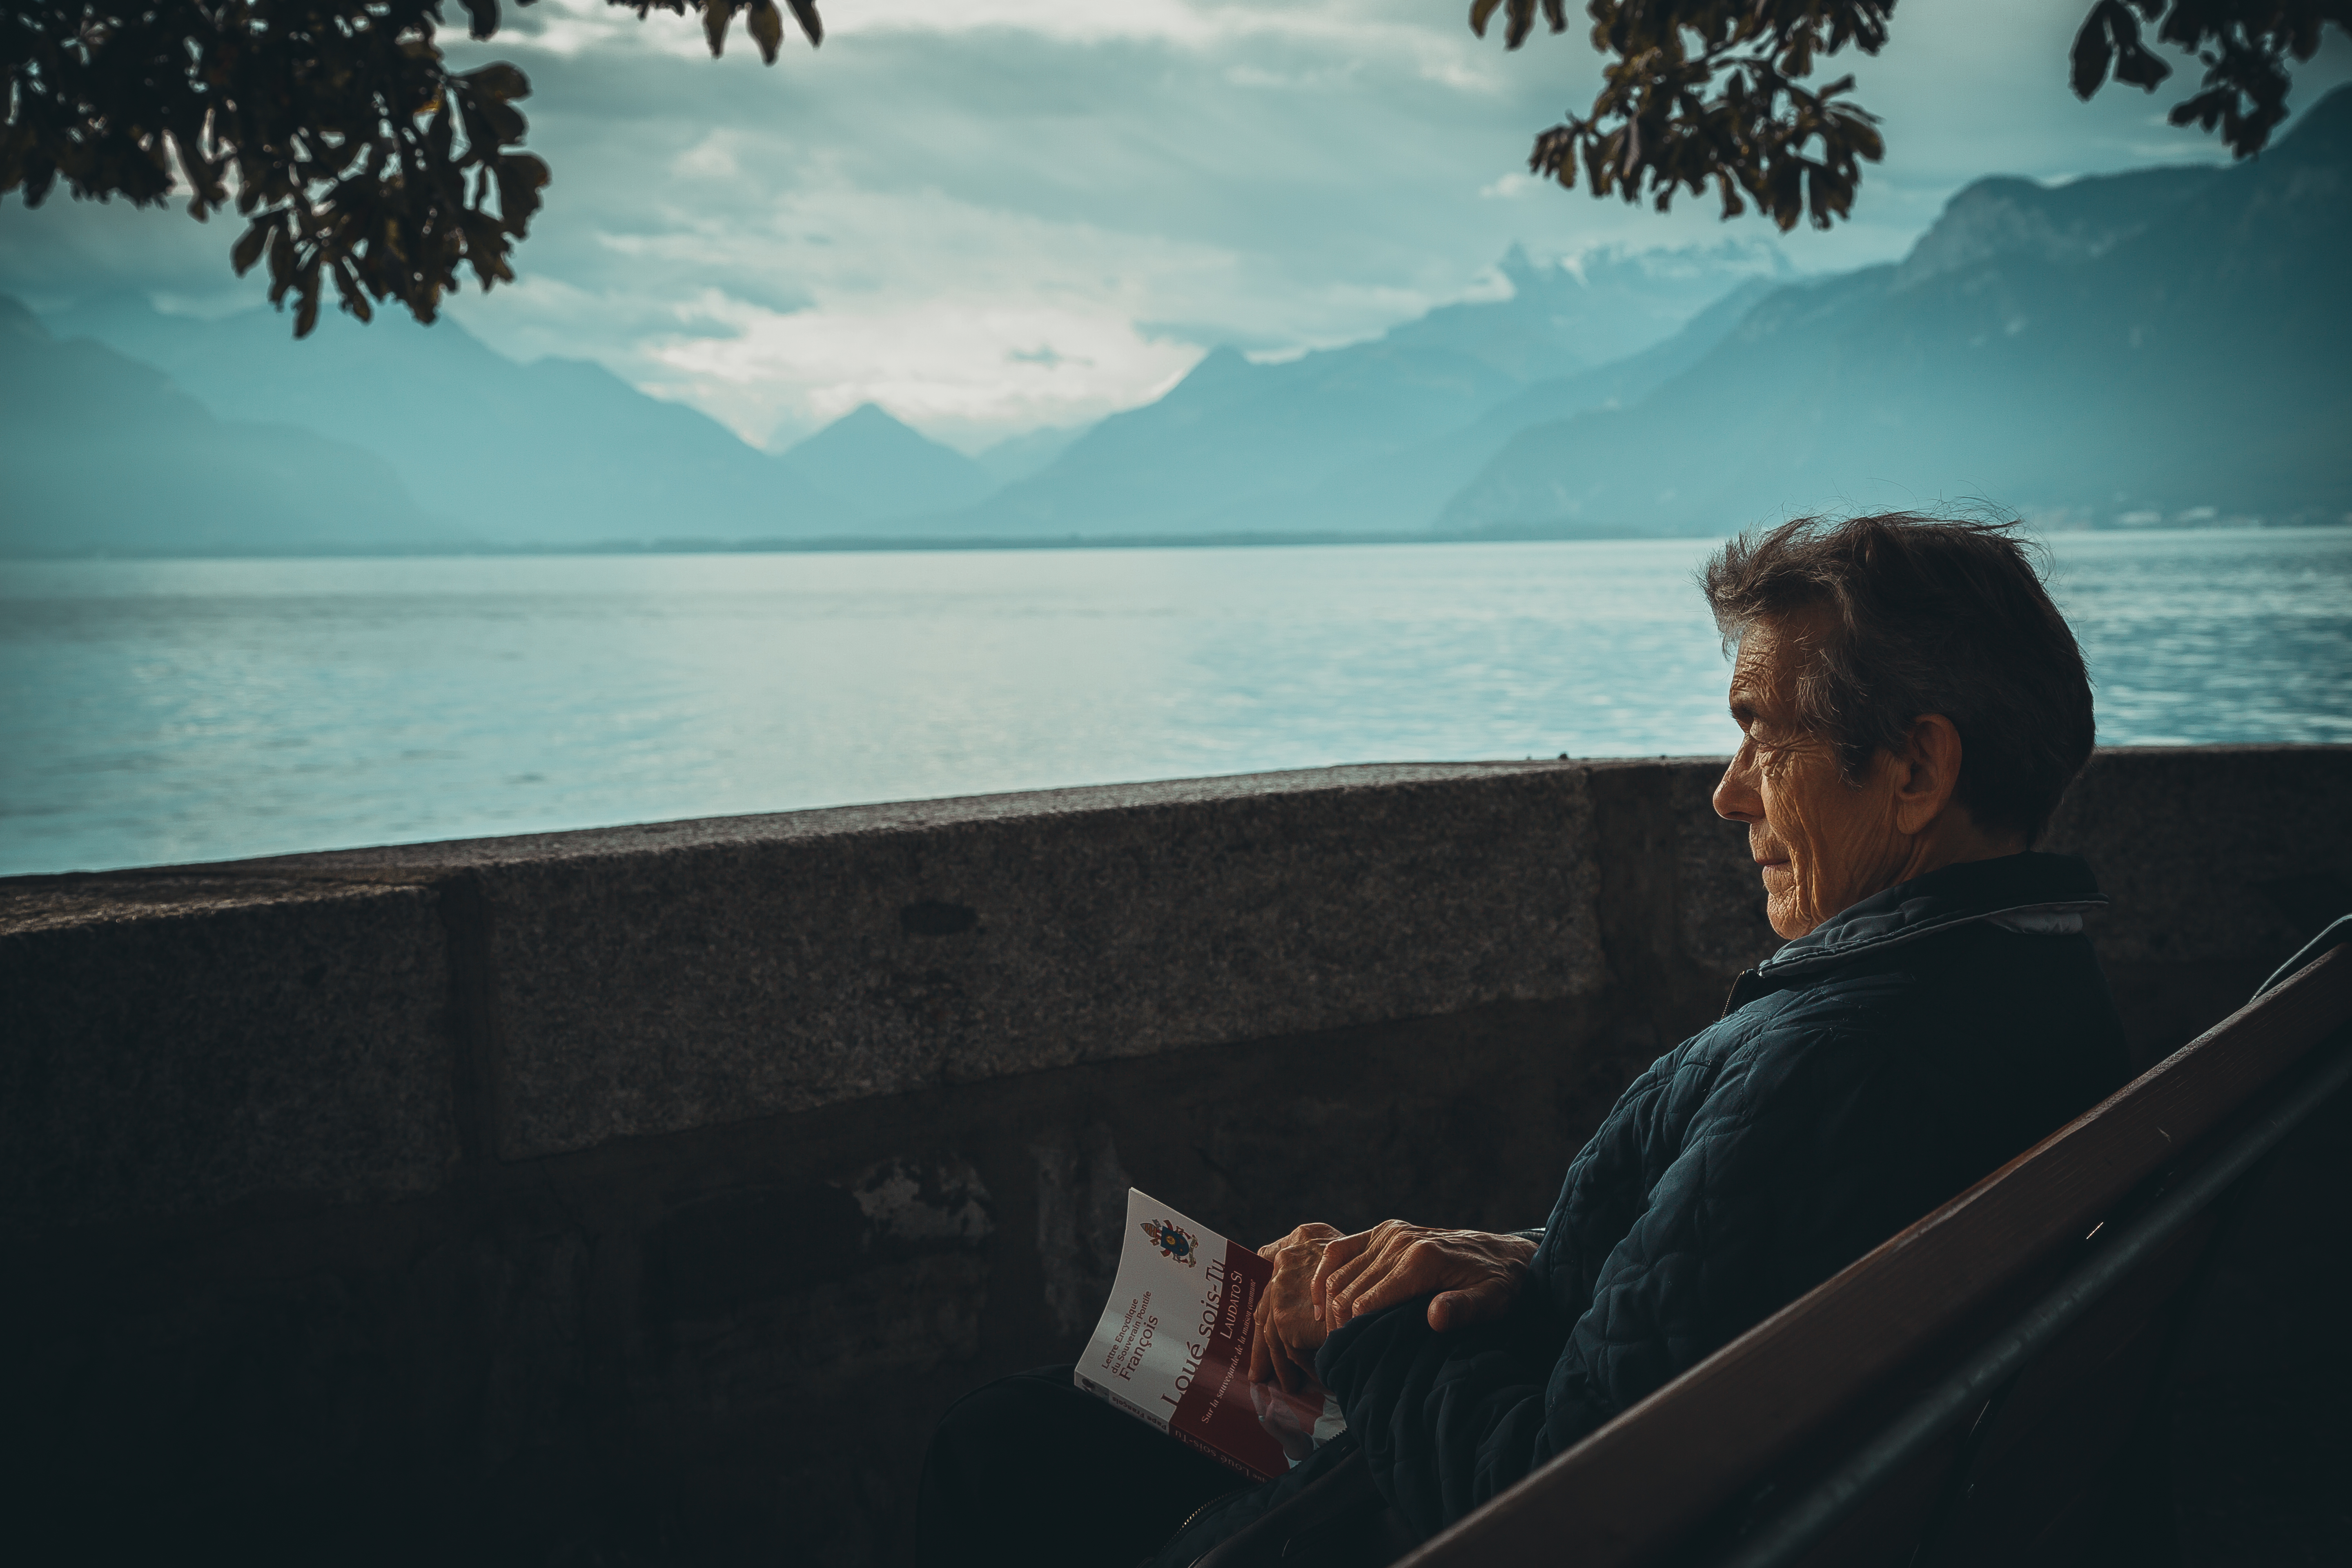
man, sea, water, person, bench, morning, lake, old, evening, romance, mountains, photograph, image, elderly, screenshot